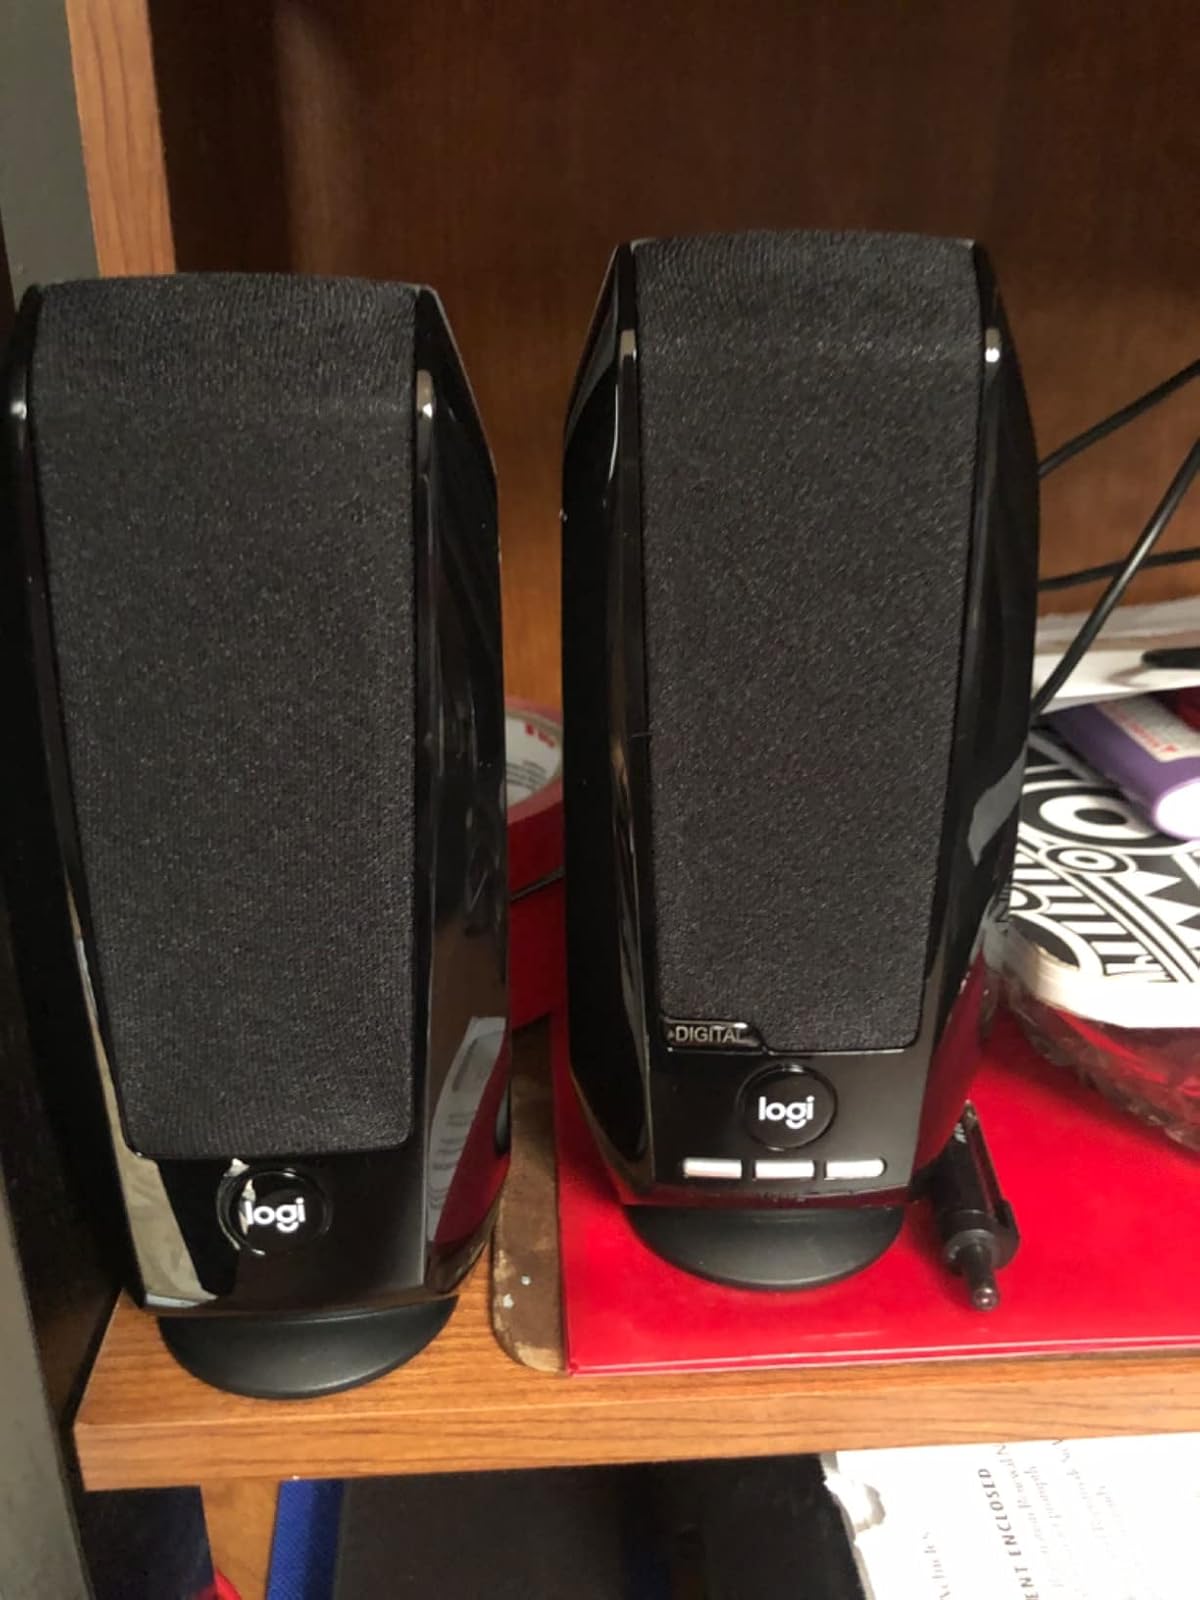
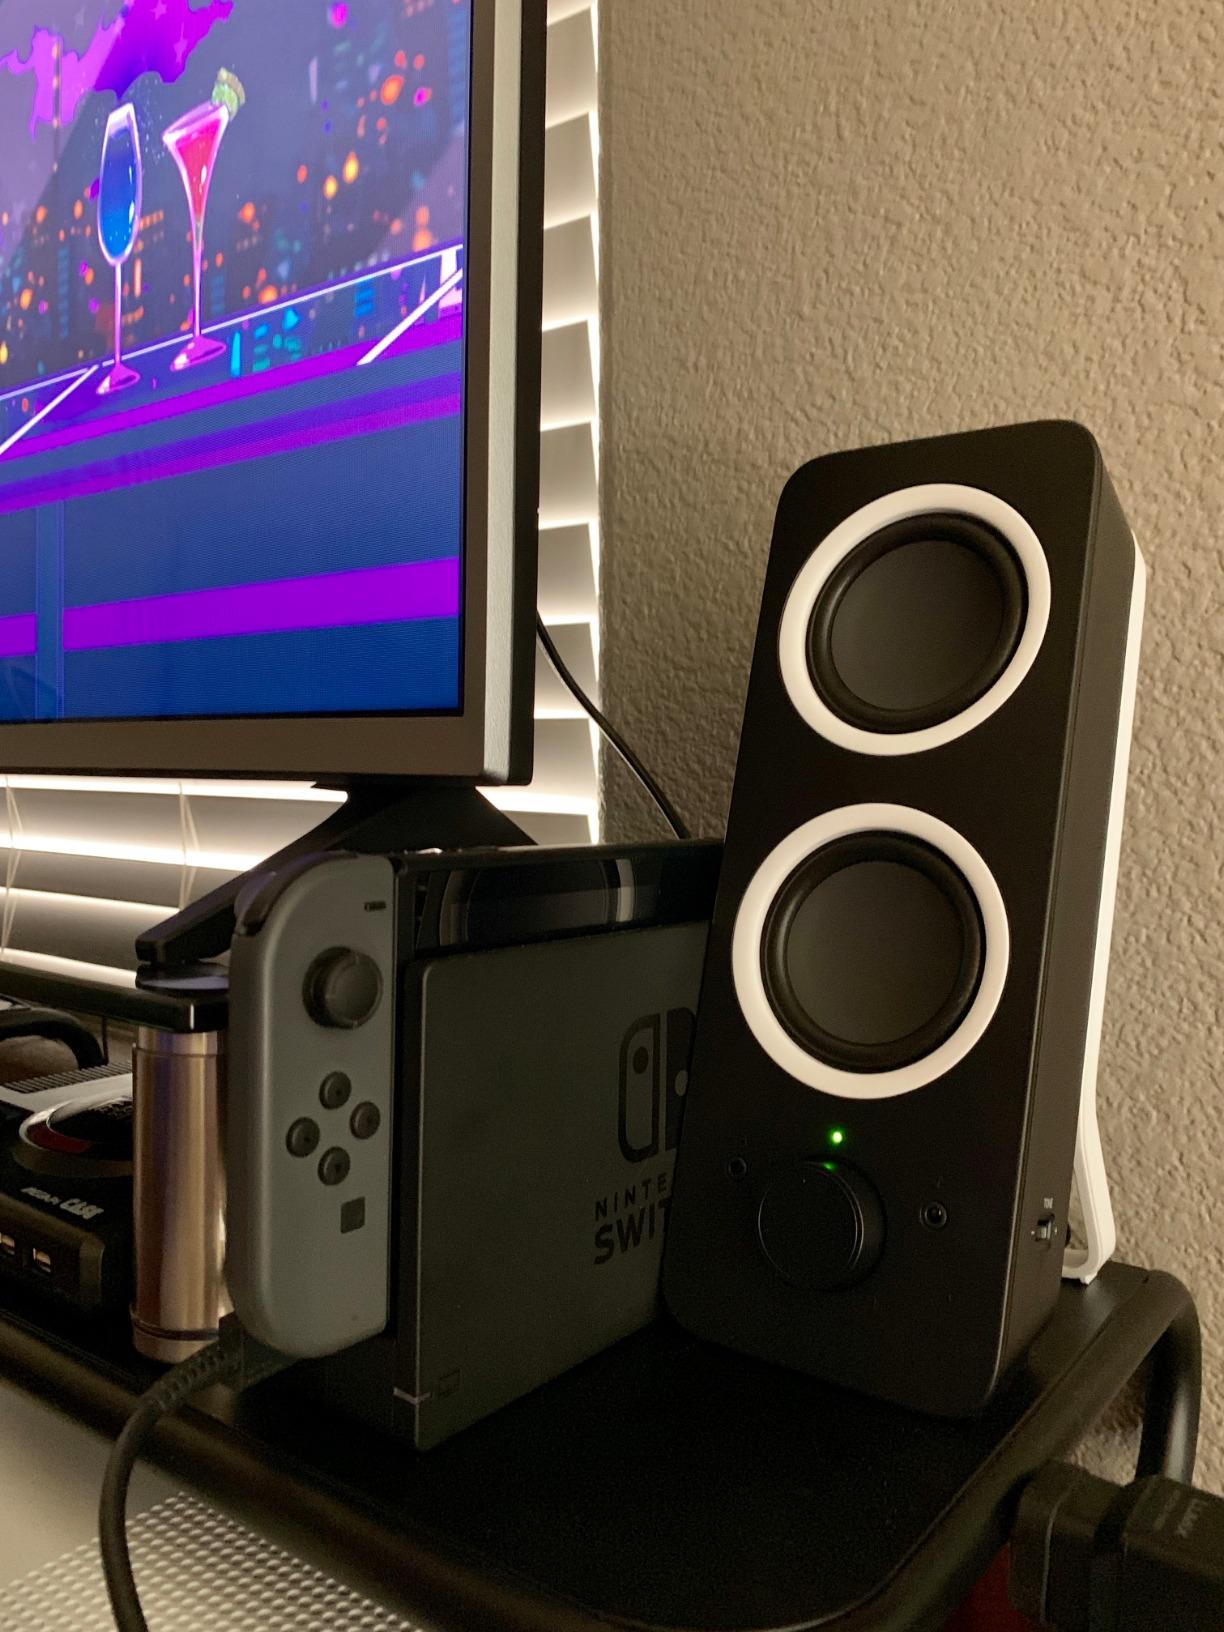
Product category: speaker
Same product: no